Namkabuan Nongkeepahuyuth

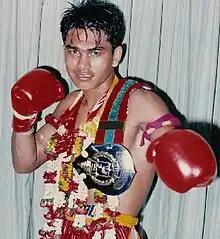
Namkabuan in 1993

Kampiew Sijanteuk (2 February 1973 – 7 April 2021), known professionally as Namkabuan Nongkeepahuyuth, was a Thai professional Muay Thai fighter. He was the Lumpinee Stadium Super Featherweight Champion for six years until he was forced to vacate after running out of challengers. Nicknamed "The Ring Genius", he was especially known for using a wide-variety of techniques, notably from Muay Boran, and is considered amongst the greatest fighters in the history of Muay Thai.